R-1 tank

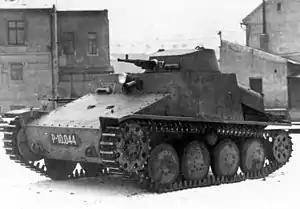
The original AH-IV prototype. It was different from the R-1, having a flatter turret.

The Romanian R-1 was different from both the original AH-IV prototype and the Persian AH-IV-P, being structurally based on the latter. The original AH-IV prototype had a much flatter turret. Therefore, its profile was lower, at 1.38 m, while its length was of 3 m and its width of 1.75 m.